Cinema of the Philippines

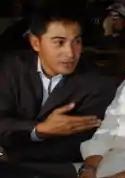
Cesar Montano

After the second world war, a resurgence of Visayan films came about through Lapu-Lapu Pictures, which produced "Timbu Mata" (1948), starring Eva de Villa and Lino Ramas, and "Damgo ni Adan" (Adan's Dream), produced by Rudy Robles. Then came Mactan Films which produced "Tahas" (Mission; 1950), starring Luz Celeste and Dakay; Mat Ranillo was in this film. Then "Balud" (Wave; 1950) which starred Luz Celeste and Mat Ranillo. Another independent picture, "Sa Kabukiran" (In the Mountains; 1948), was also produced during this time.